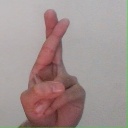
अक्षर: र